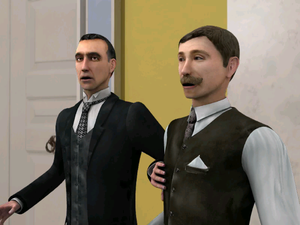
Capture d'écran du jeu Sherlock Holmes : La Boucle d'argent. On y voit Sherlock Holmes et le Docteur Watson à Sherringford Hall, encore interloqués par l'assassinat de Sir Bromsby qui vient tout juste de se produire.